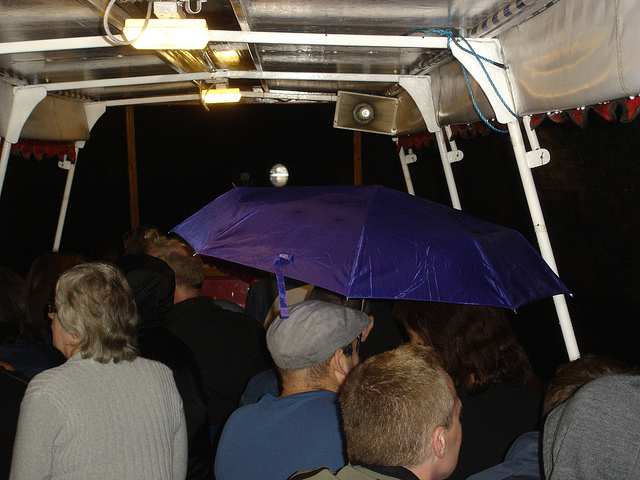
A blue umbrella in  a boat with several people.

A group of people standing on a boat under a purple umbrella.